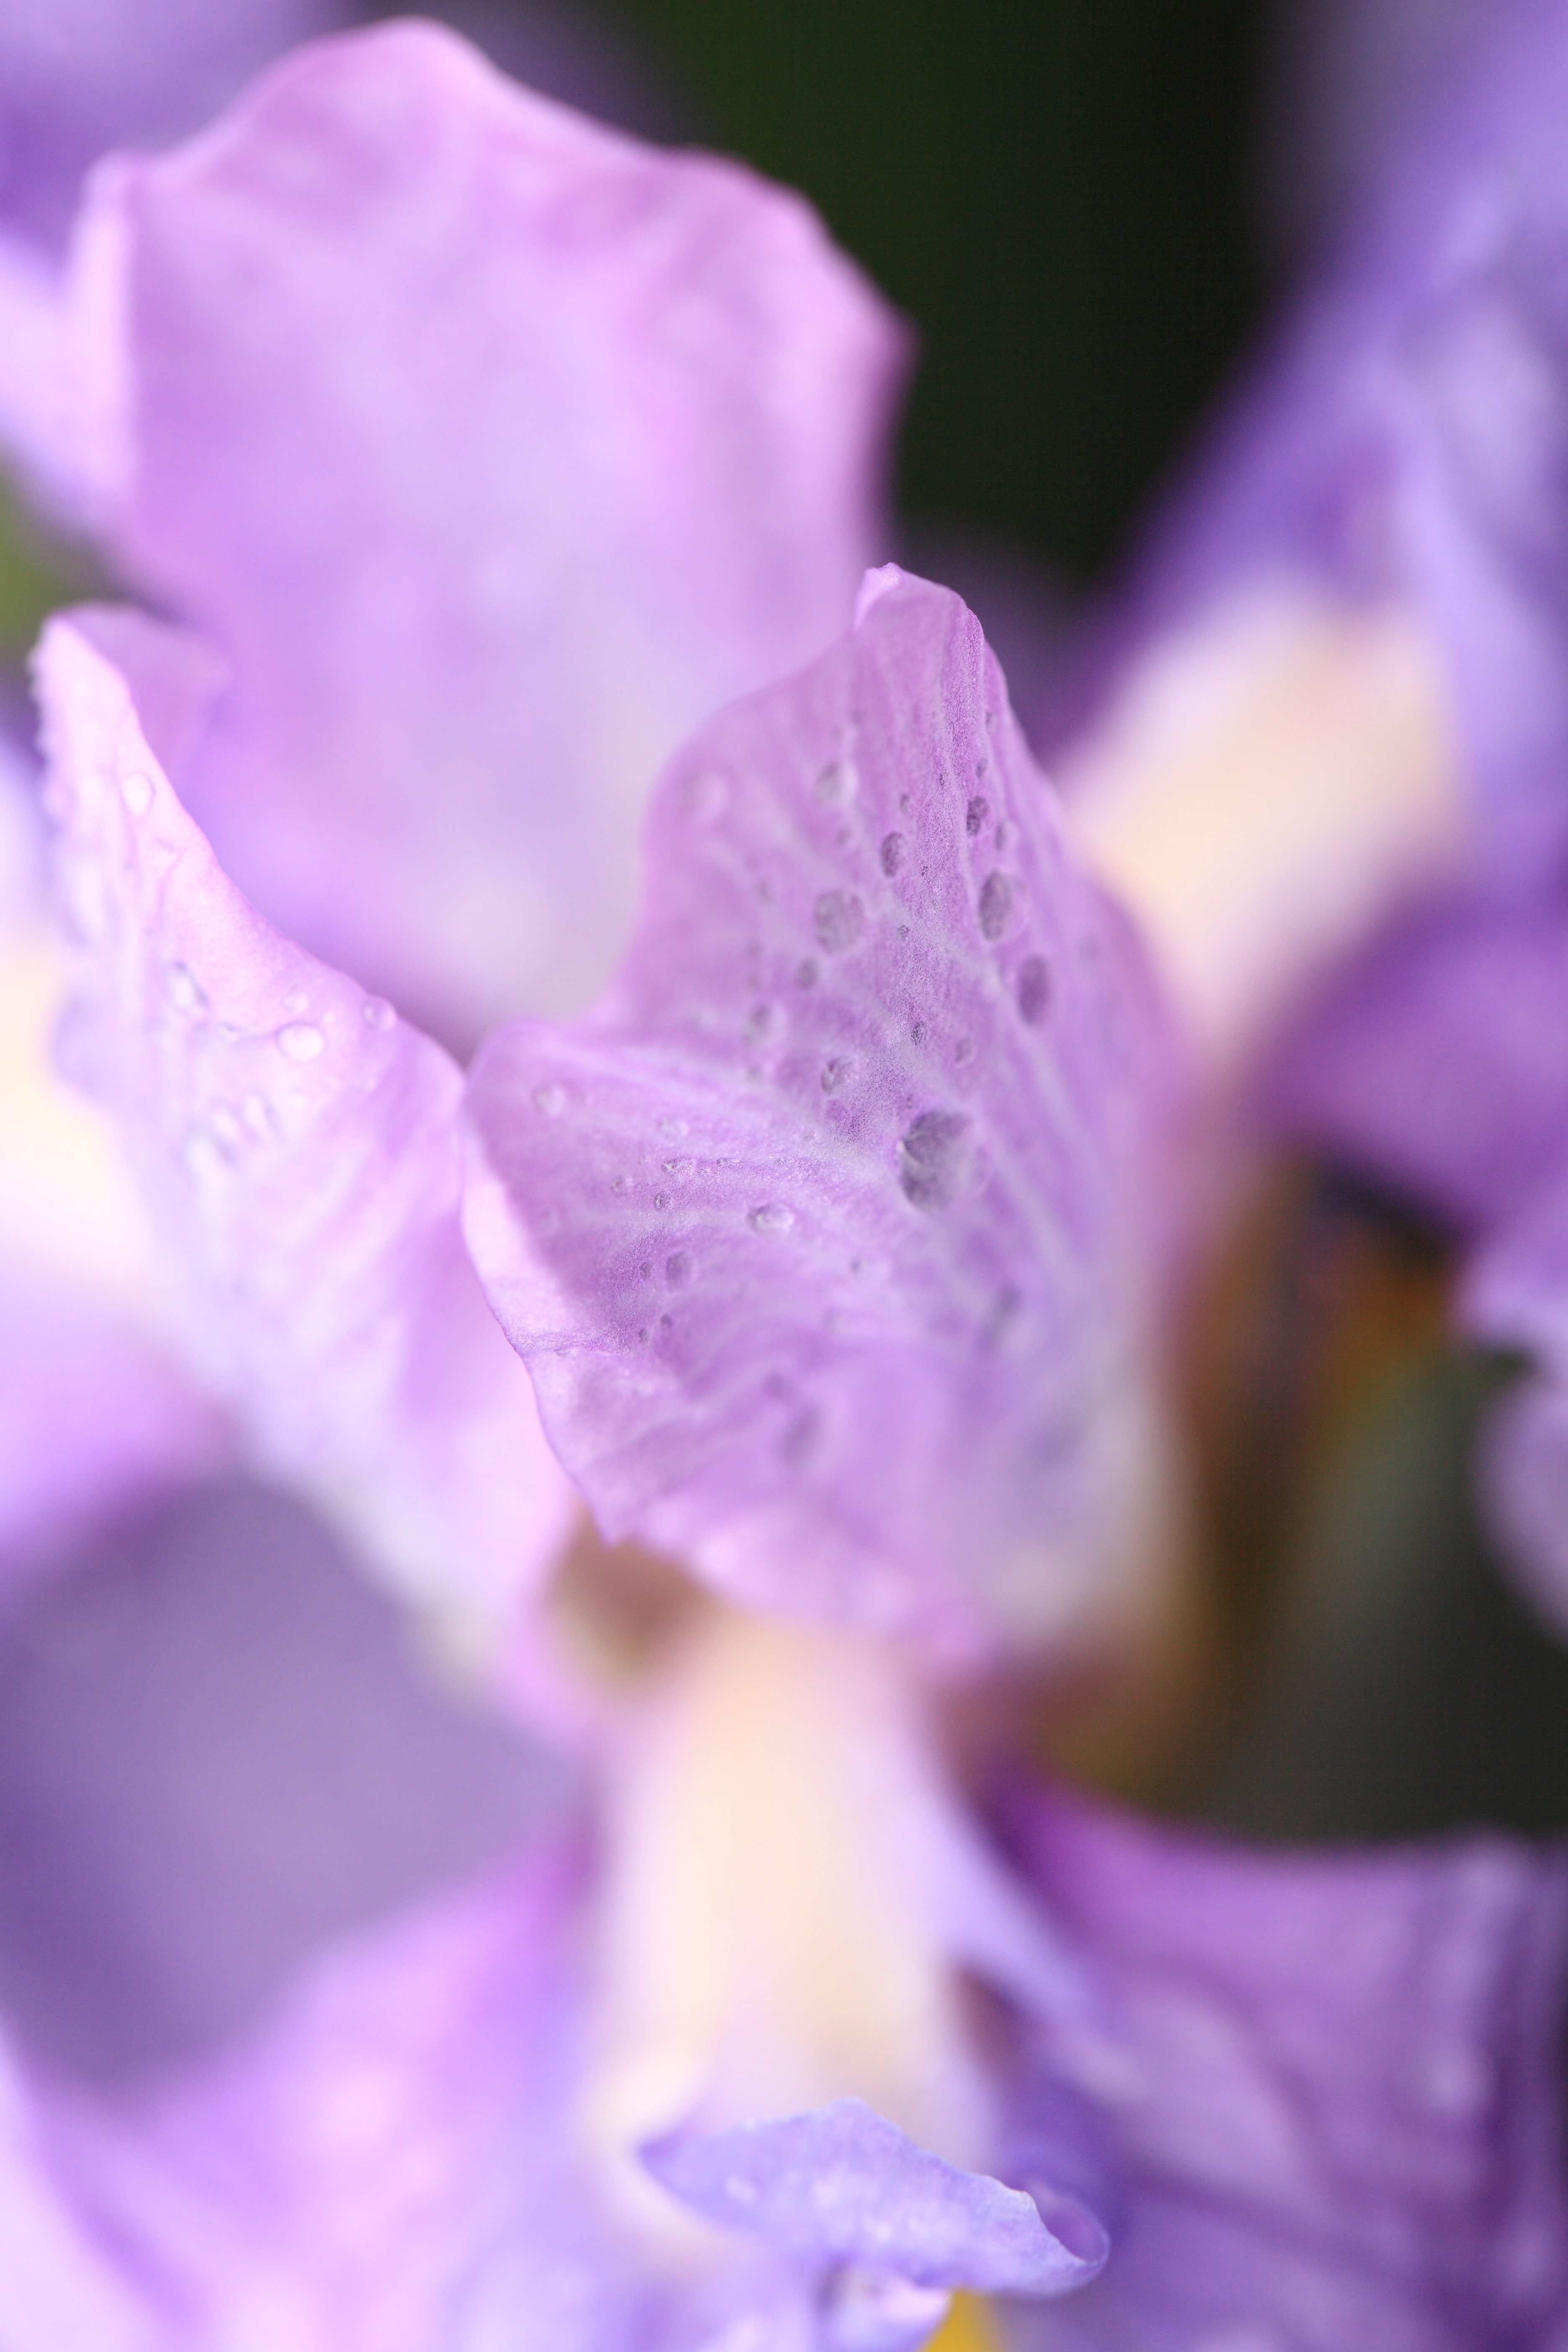
blossom, plant, photography, flower, purple, petal, high, pink, flora, close up, iris, 5d, hires, markii, hi, res, resolution, ensata, macro photography, taxonomy binomial irisensata, flowering plant, plant stem, land plant